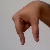
The image shows a hand gesture representing the letter 'Q' in Indian Sign Language.